Joe Pepitone

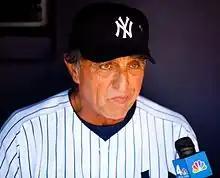
Pepitone at the 2009 Yankees' Old-Timers' Day

Joseph Anthony Pepitone (October 9, 1940 – March 13, 2023) was an American professional baseball first baseman and outfielder who played in Major League Baseball (MLB) for the New York Yankees, Houston Astros, Chicago Cubs, and Atlanta Braves from 1962 to 1973 and for the Yakult Atoms of Nippon Professional Baseball in 1973. Pepitone was a three-time MLB All-Star and won three Gold Glove Awards.